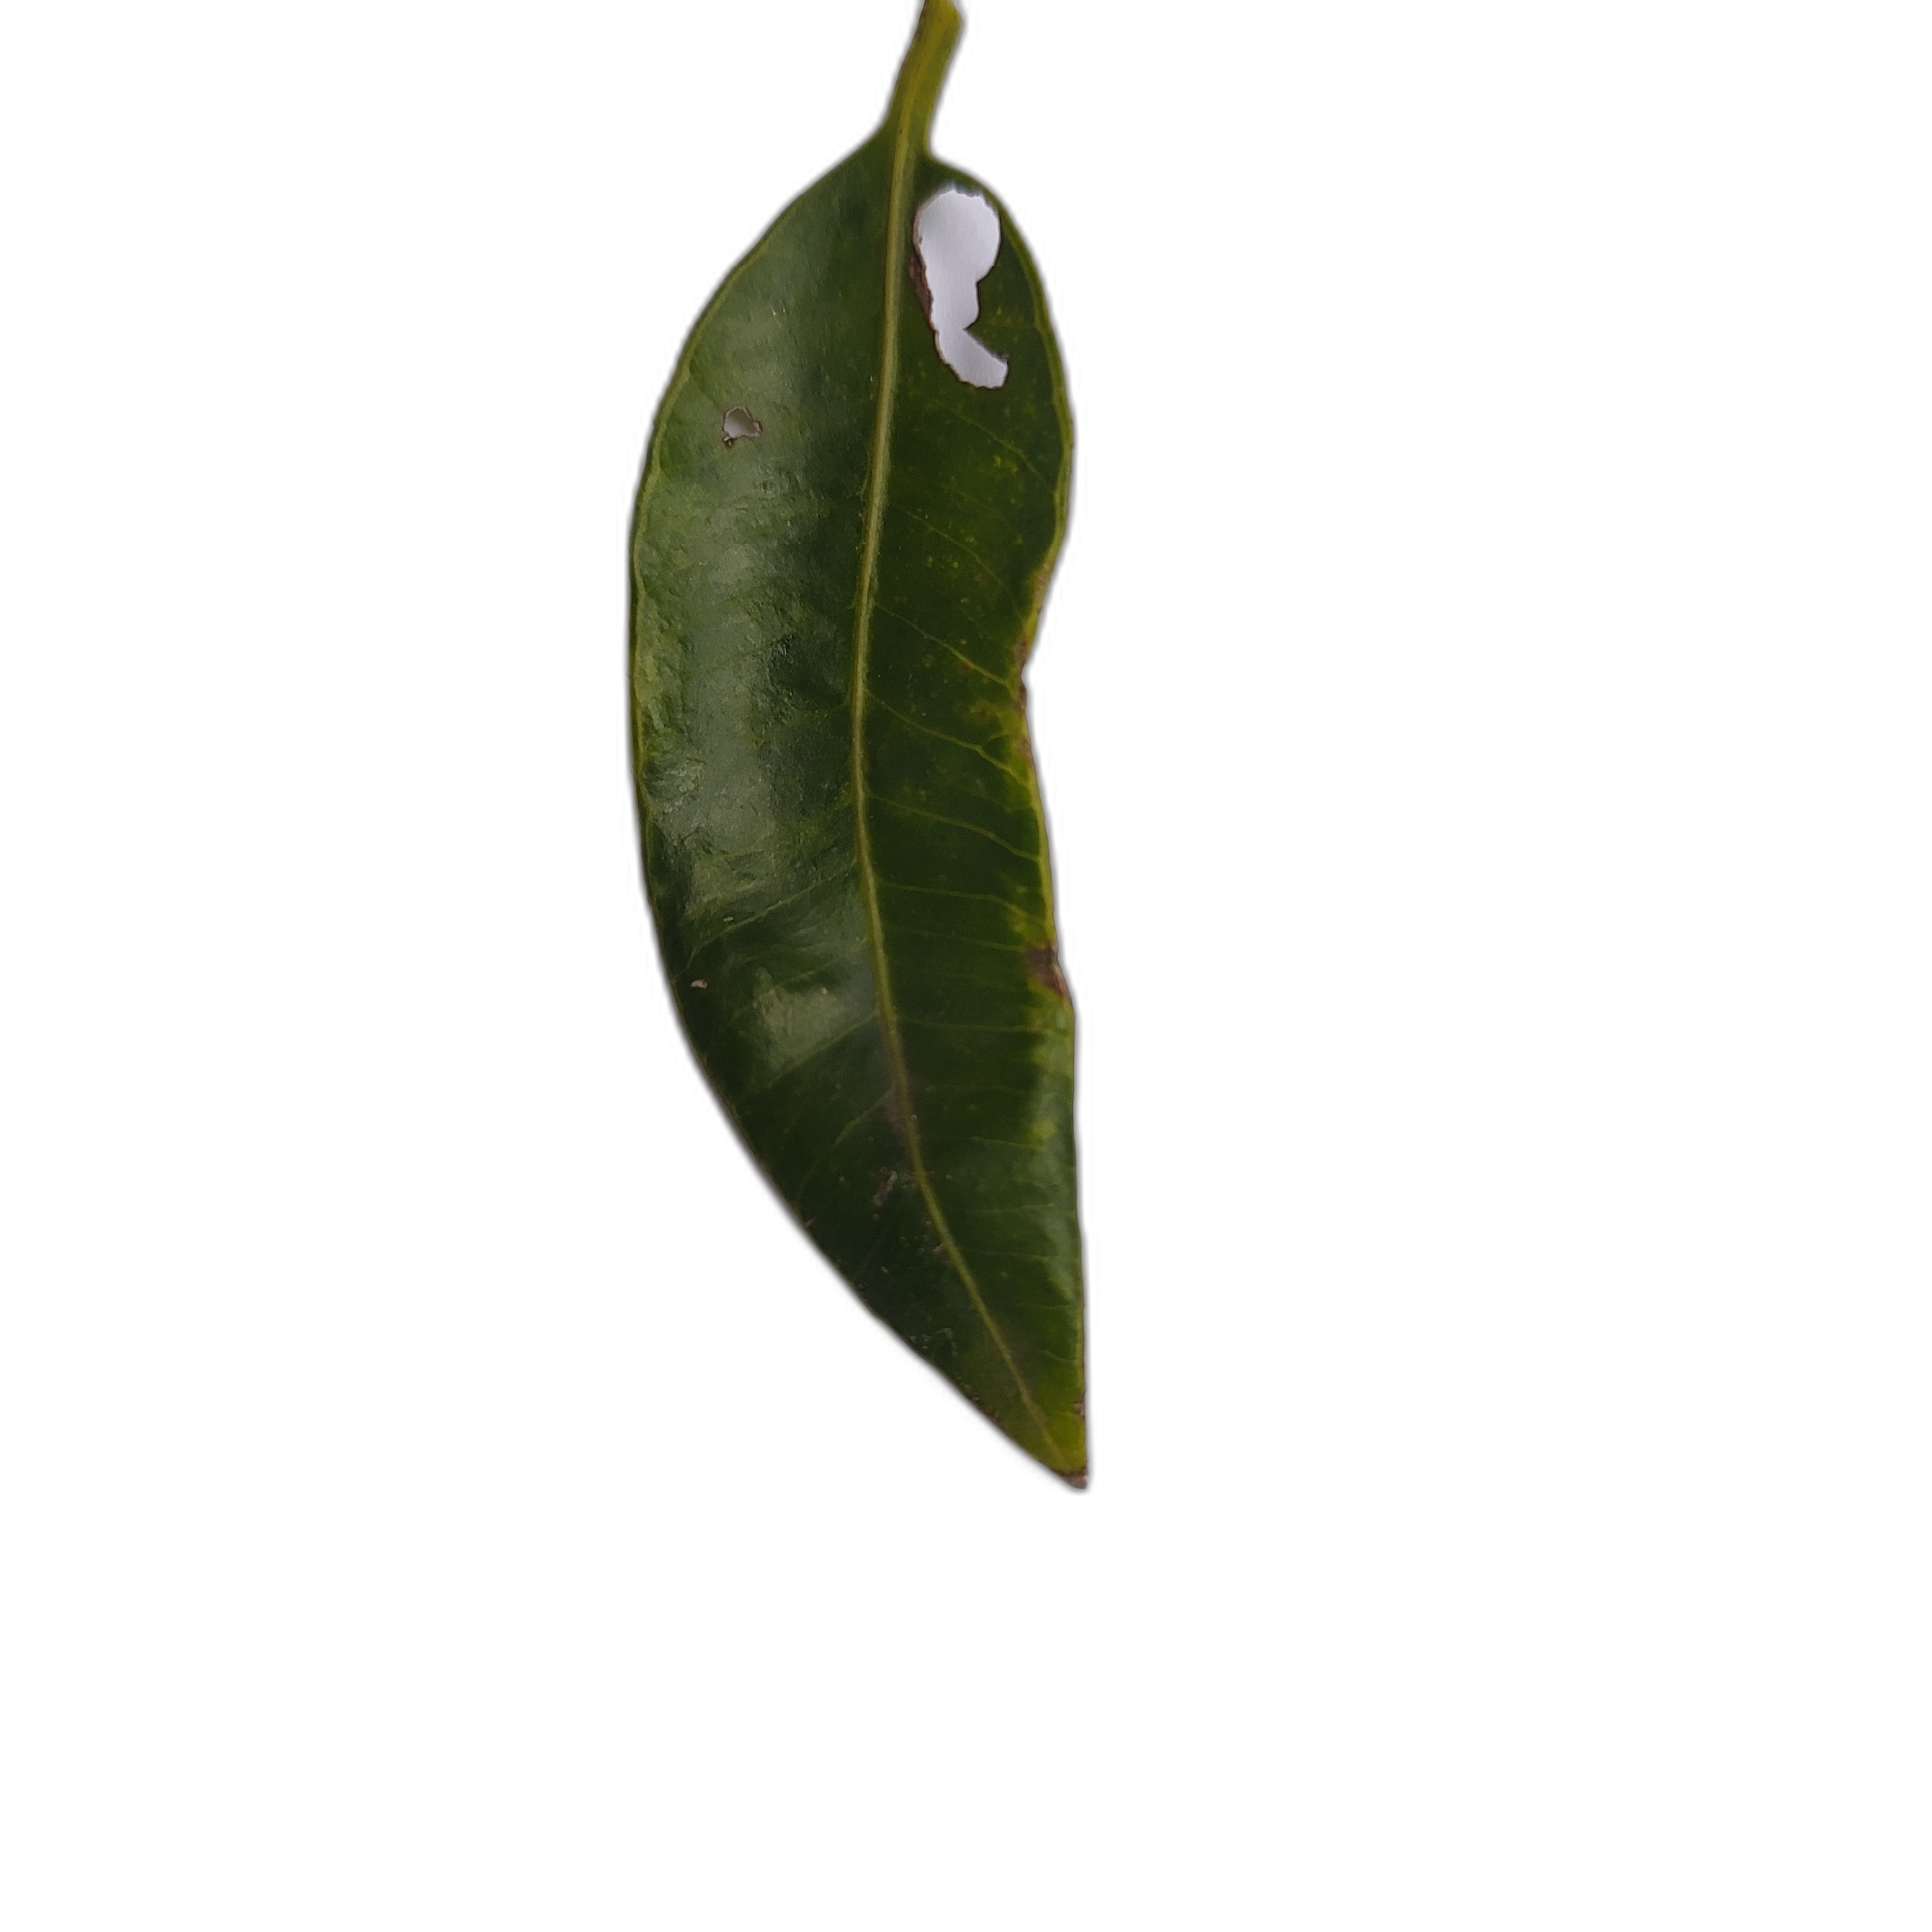
Label: not_healthy